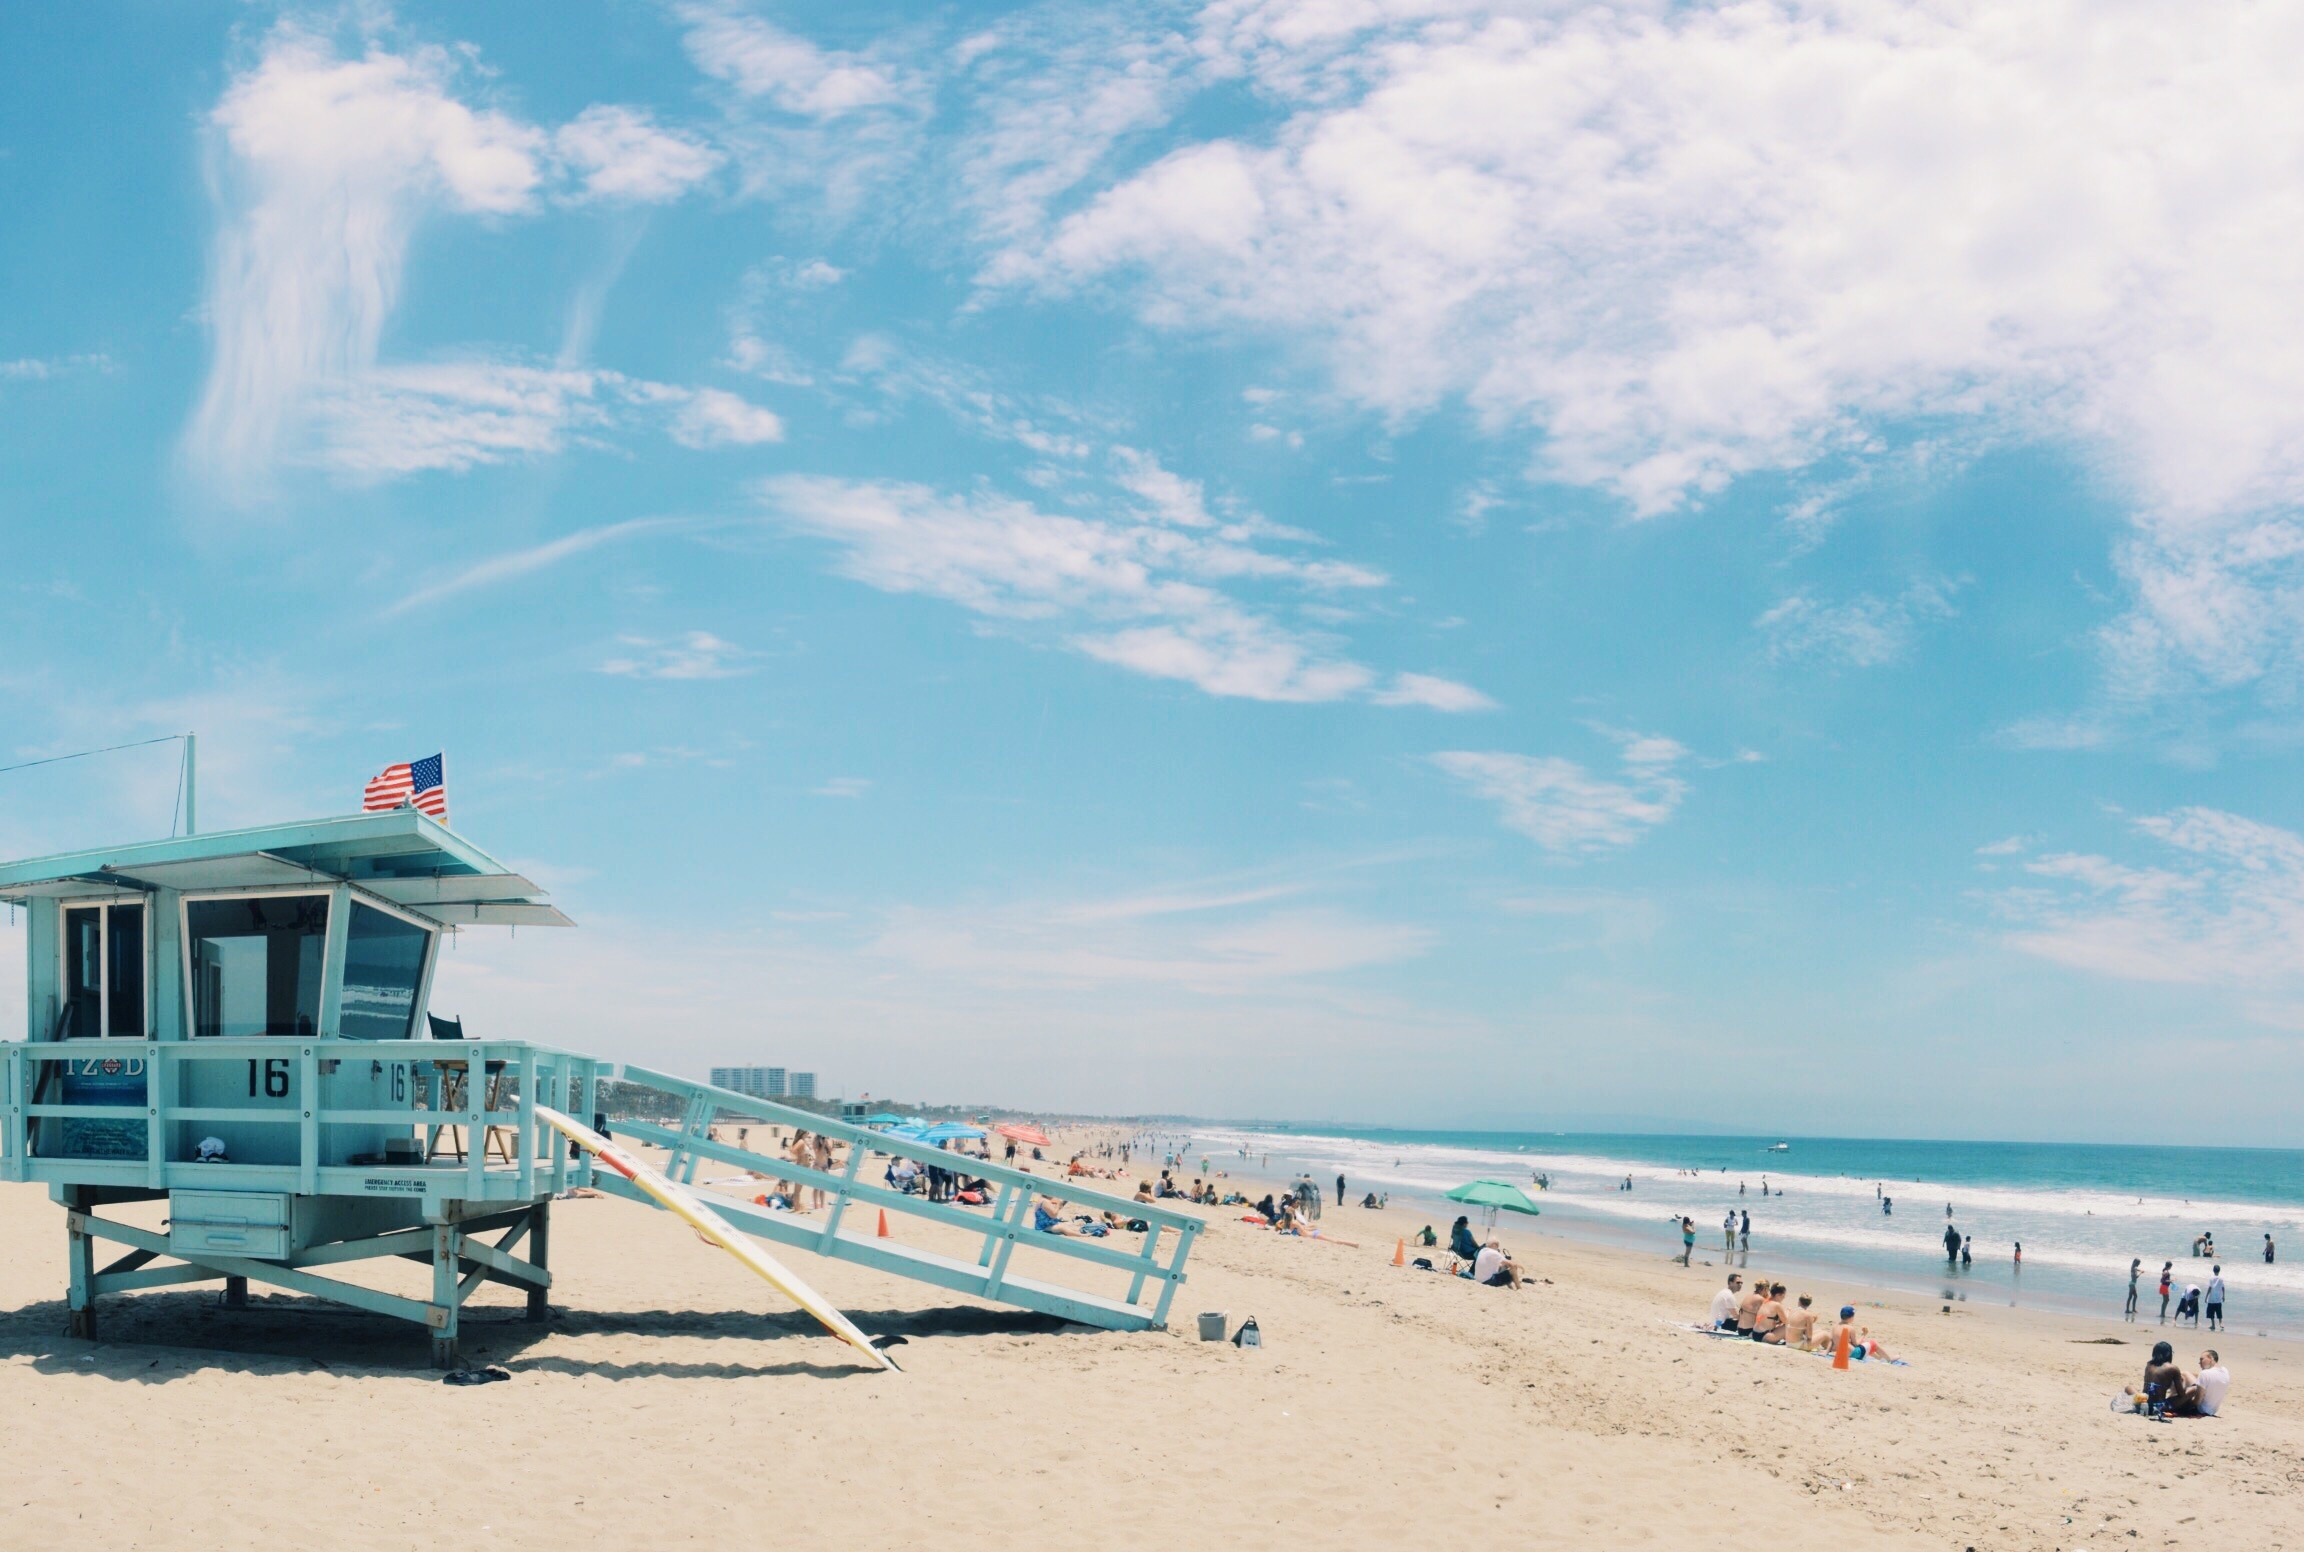
beach, sea, coast, sand, ocean, horizon, sky, shore, pier, walkway, vacation, bay, body of water